Gaston La Touche

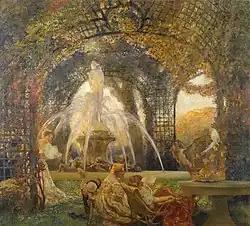
"The Arbor", a frequently reproduced painting from (Walters Museum)

Beginning in 1880, he produced dark toned works of social realism in the style of the Dutch Masters. His first painting was shown at the Salon the following year. Félix Bracquemond, a friend and associate, suggested that he might be more successful if he brightened his color palette and chose different subjects, recommending Antoine Watteau and François Boucher as models. He also painted landscapes and portraits in the style of Puvis de Chavannes, which brought him his first major successes at the Société Nationale des Beaux-Arts. In 1891, he burned most of his earlier paintings.